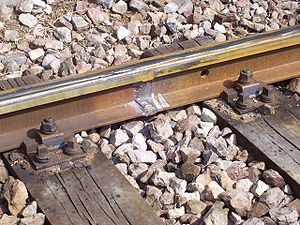
Jernbanespor
Svejset skinnesamling
Jernbanespor, togspor, spor, togskinner eller skinner er en definition på en permanent anlagt linje til infrastruktur med et skinnekøretøj. Jernbanespor består af to dele: